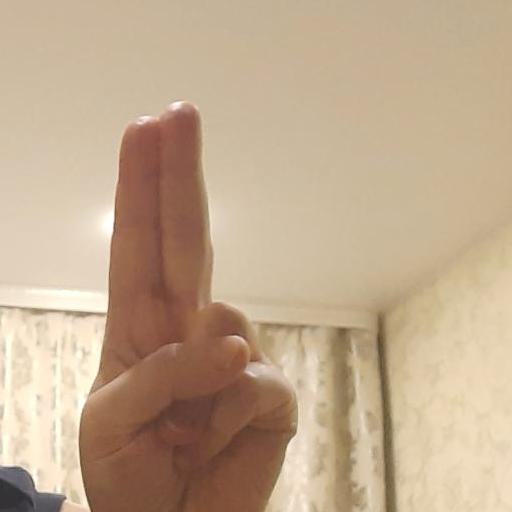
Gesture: two_up